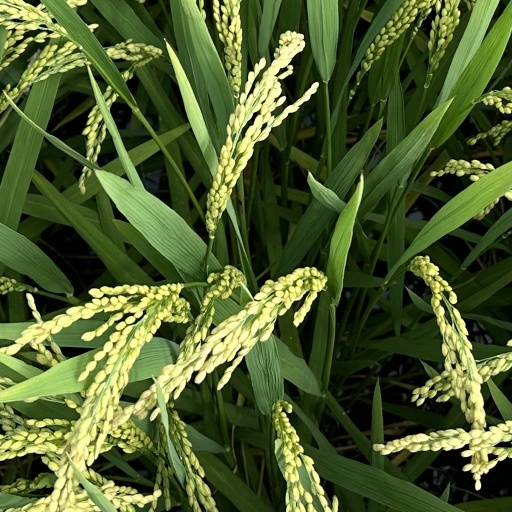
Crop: rice